Kenny Walker (basketball)

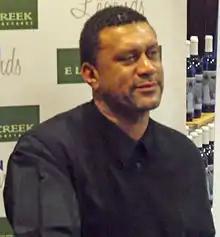
Walker at an autograph signing in 2012

Kenneth Walker (born August 18, 1964) is an American former professional basketball player. He played primarily for the New York Knicks of the National Basketball Association (NBA). Nicknamed "Sky" Walker, he won the NBA Slam Dunk Contest in 1989. He is currently a radio host for WVLK in Lexington, Kentucky.